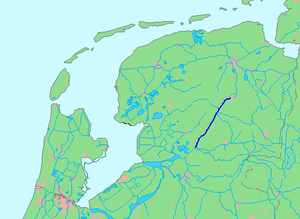
Le Drentsche Hoofdvaart est un canal néerlandais de Drenthe.